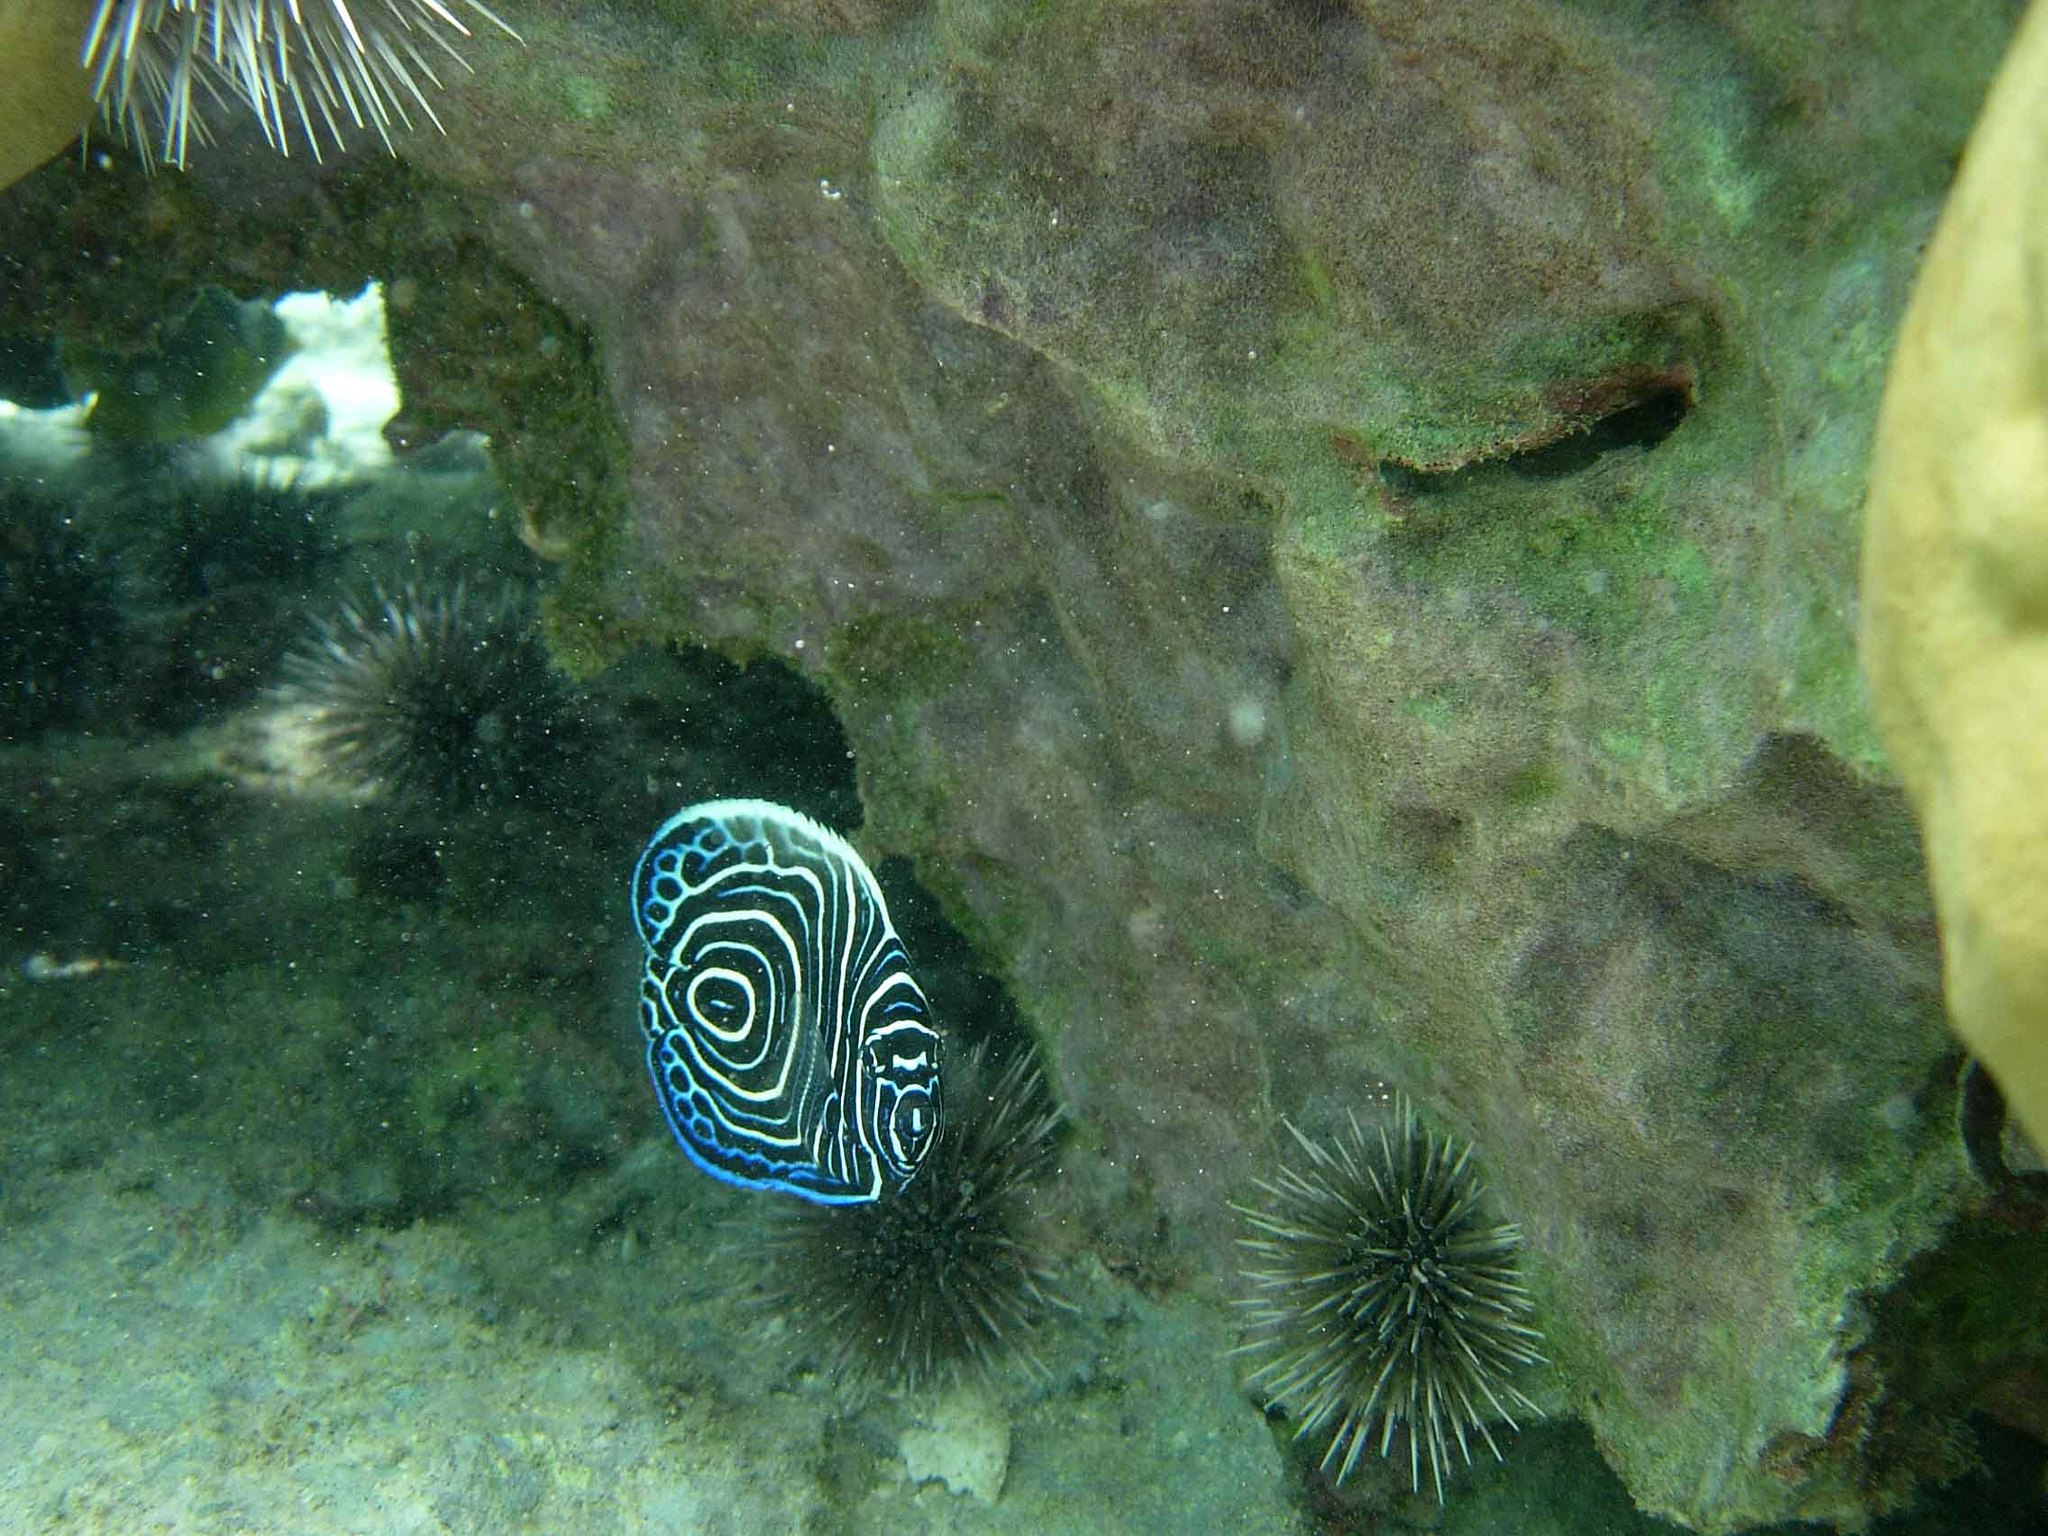
Pomacanthus imperator (Emperor Angelfish)